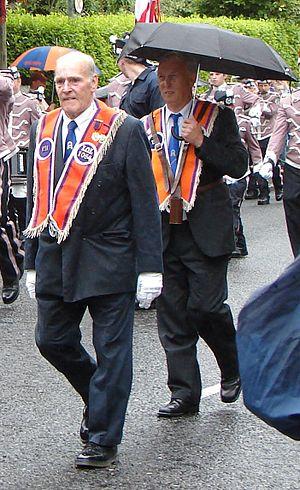
Les marches orangistes sont une série de marches organisées régulièrement par des loges de l'Ordre d'Orange, principalement en Irlande du Nord. Les marches les plus connues se déroulent l'été et sont liées aux célébrations du 12 juillet marquant la victoire de Guillaume d'Orange sur Jacques II à la bataille de la Boyne en 1690. Les itinéraires des marches orangistes font l'objet de contestations émises par des nationalistes irlandais qui considèrent les défilés comme sectaires et triomphalistes, et ont pu donner lieu à des confrontations violentes, notamment à Drumcree dans les années 1990.